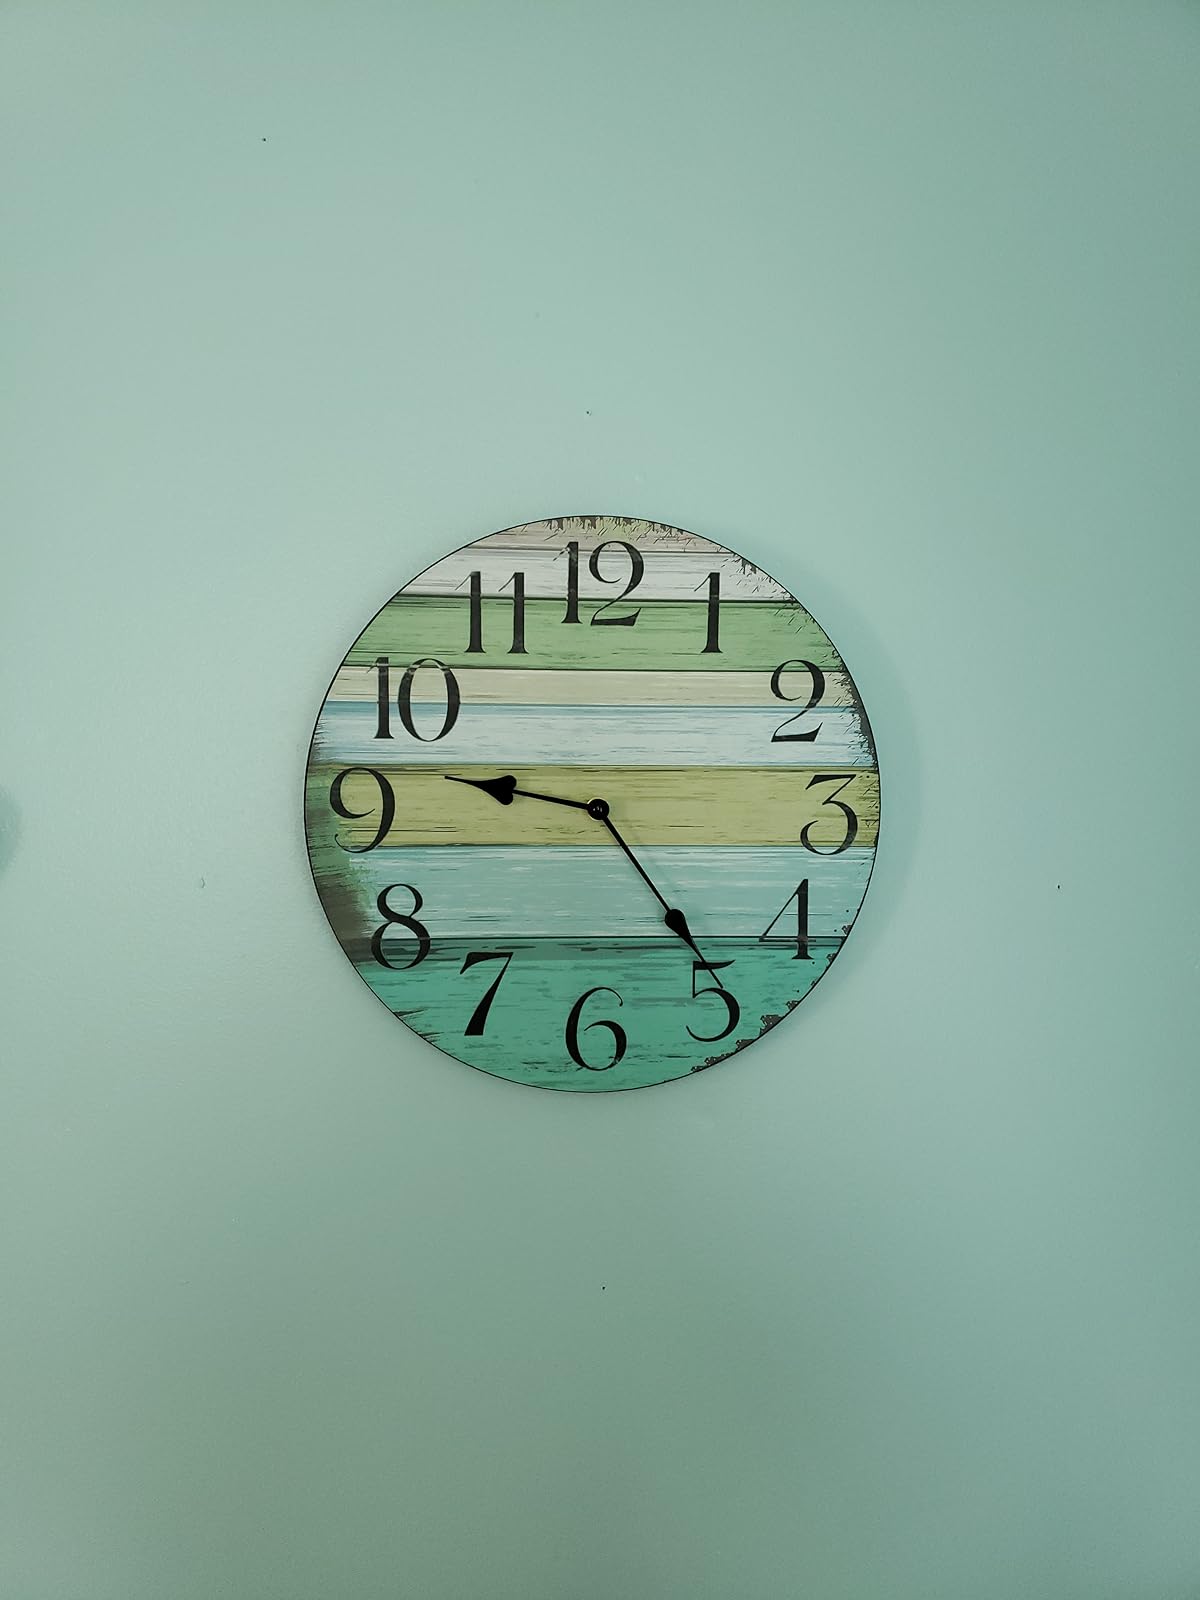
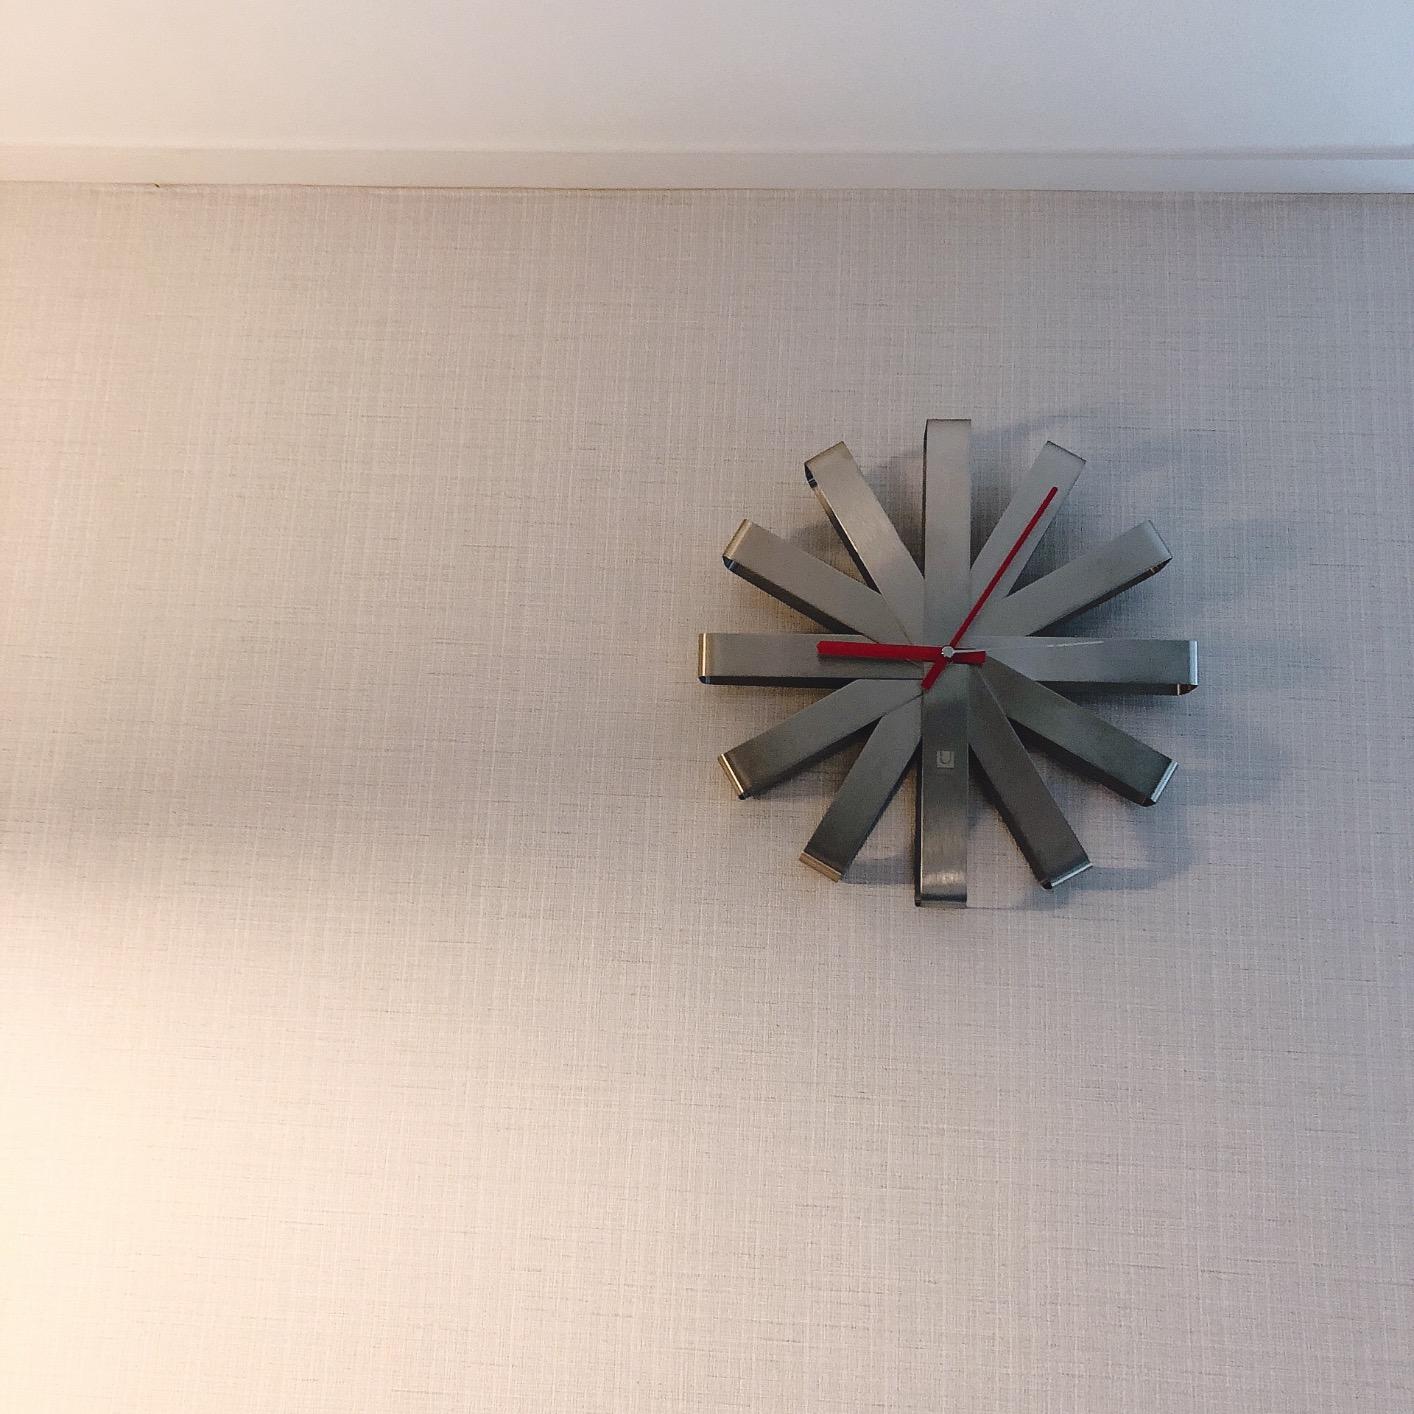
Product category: clock
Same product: no